Aurora Metro Center station

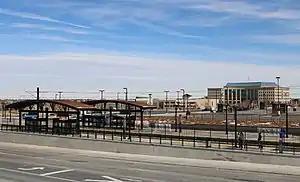
Aurora Metro Center station in February 2017

Aurora Metro Center station is a Regional Transportation District (RTD) light rail station on the R Line in Aurora, Colorado. The station is located at Centrepoint Drive and Sable Boulevard and has a 145-stall park-and-ride lot. The station is between the Town Center at Aurora shopping center and the Aurora Municipal Center (city hall, police headquarters, central library, and history museum).